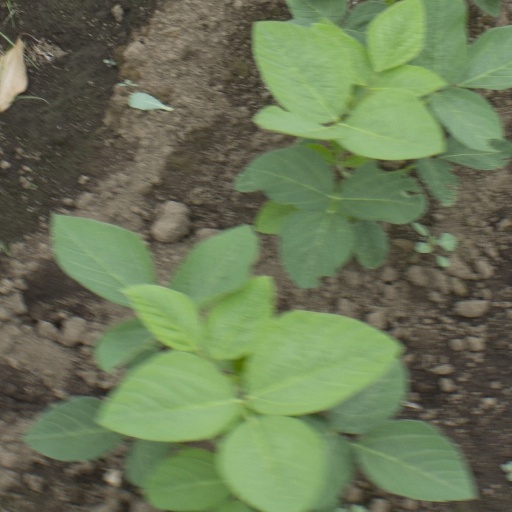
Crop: soybean